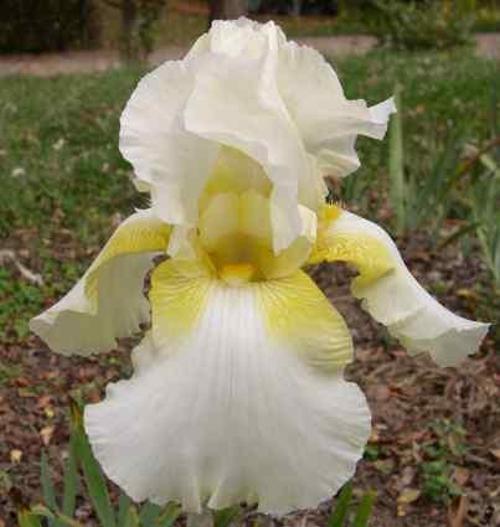
Label: bearded iris